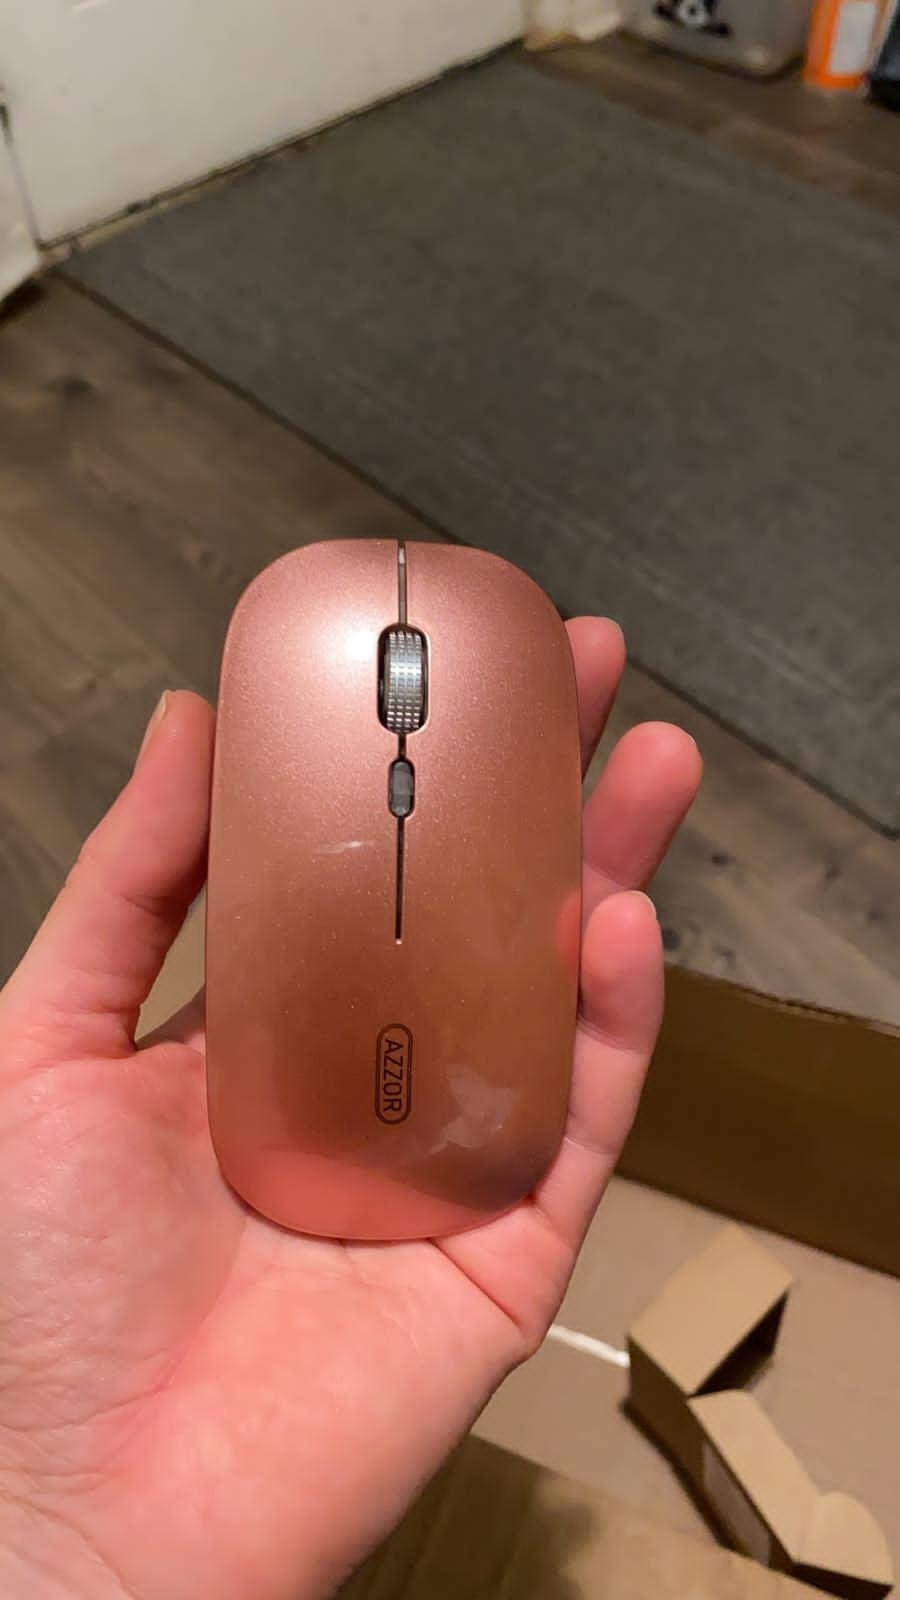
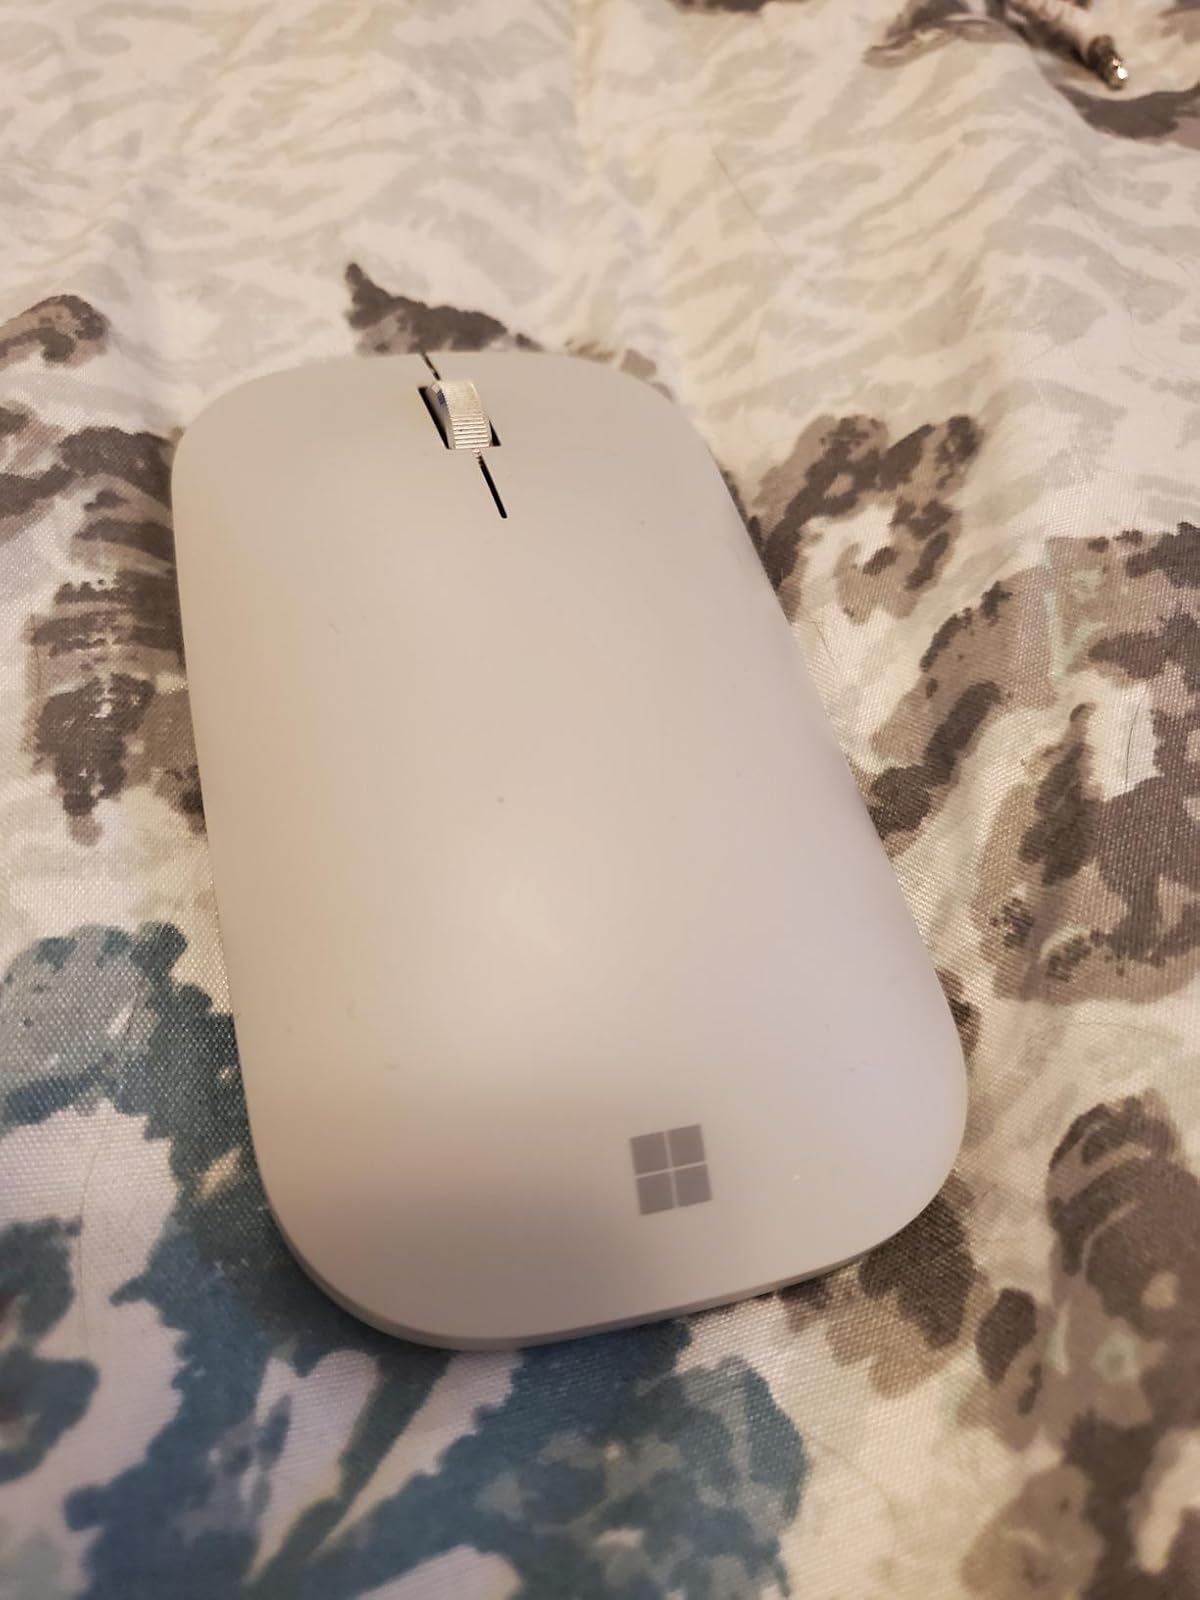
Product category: mouse
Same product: no